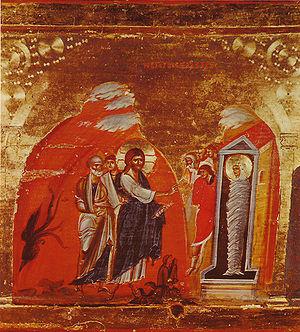
La Résurrection de Lazare: scene d'une iconostase. Début du 13ième siècle. 39 x 18,5 cm
Lazare est un personnage de l'entourage de Jésus, apparaissant dans le Nouveau Testament, et ainsi devenu protagoniste de légendes orientales et occidentales du début de l'ère chrétienne. Il est essentiellement connu par un récit de l'Évangile selon Jean selon lequel Lazare, mort depuis quatre jours et mis dans un sépulcre, serait sorti vivant de la tombe sur l'ordre de Jésus.
Robert Browning, né à Camberwell, Surrey, le 7 mai 1812 et mort à Venise le 12 décembre 1889, est un poète et dramaturge britannique, reconnu comme l'un des deux plus grands créateurs poétiques de l'Angleterre victorienne, l'égal, quoique dans un style tout différent, de Tennyson.
Nikolaï Fiodorovitch Fiodorov, né le 26 mai 1829 à Klioutchi et mort le 15 décembre 1903 à Moscou, est un philosophe russe orthodoxe, précurseur du mouvement cosmiste russe, ayant exercé comme géographe et bibliothécaire. Il croyait en la possibilité du prolongement de la vie, en celle de l'immortalité physique et de la résurrection des morts par des moyens scientifiques.
La présente liste ne se veut pas exhaustive. Elle se propose de mentionner un choix de saints parmi les plus vénérés par l'Église orthodoxe selon les dates du calendrier grégorien. Les dates du calendrier julien sont les mêmes mais correspondent, dans le calendrier grégorien, à une date postérieure de 13 jours. Elle les classe par collège, selon une logique qui prévaut lors de la composition du programme iconographique destiné à décorer les murs d'une église. Quelques saints peuvent figurer dans deux collèges différents.